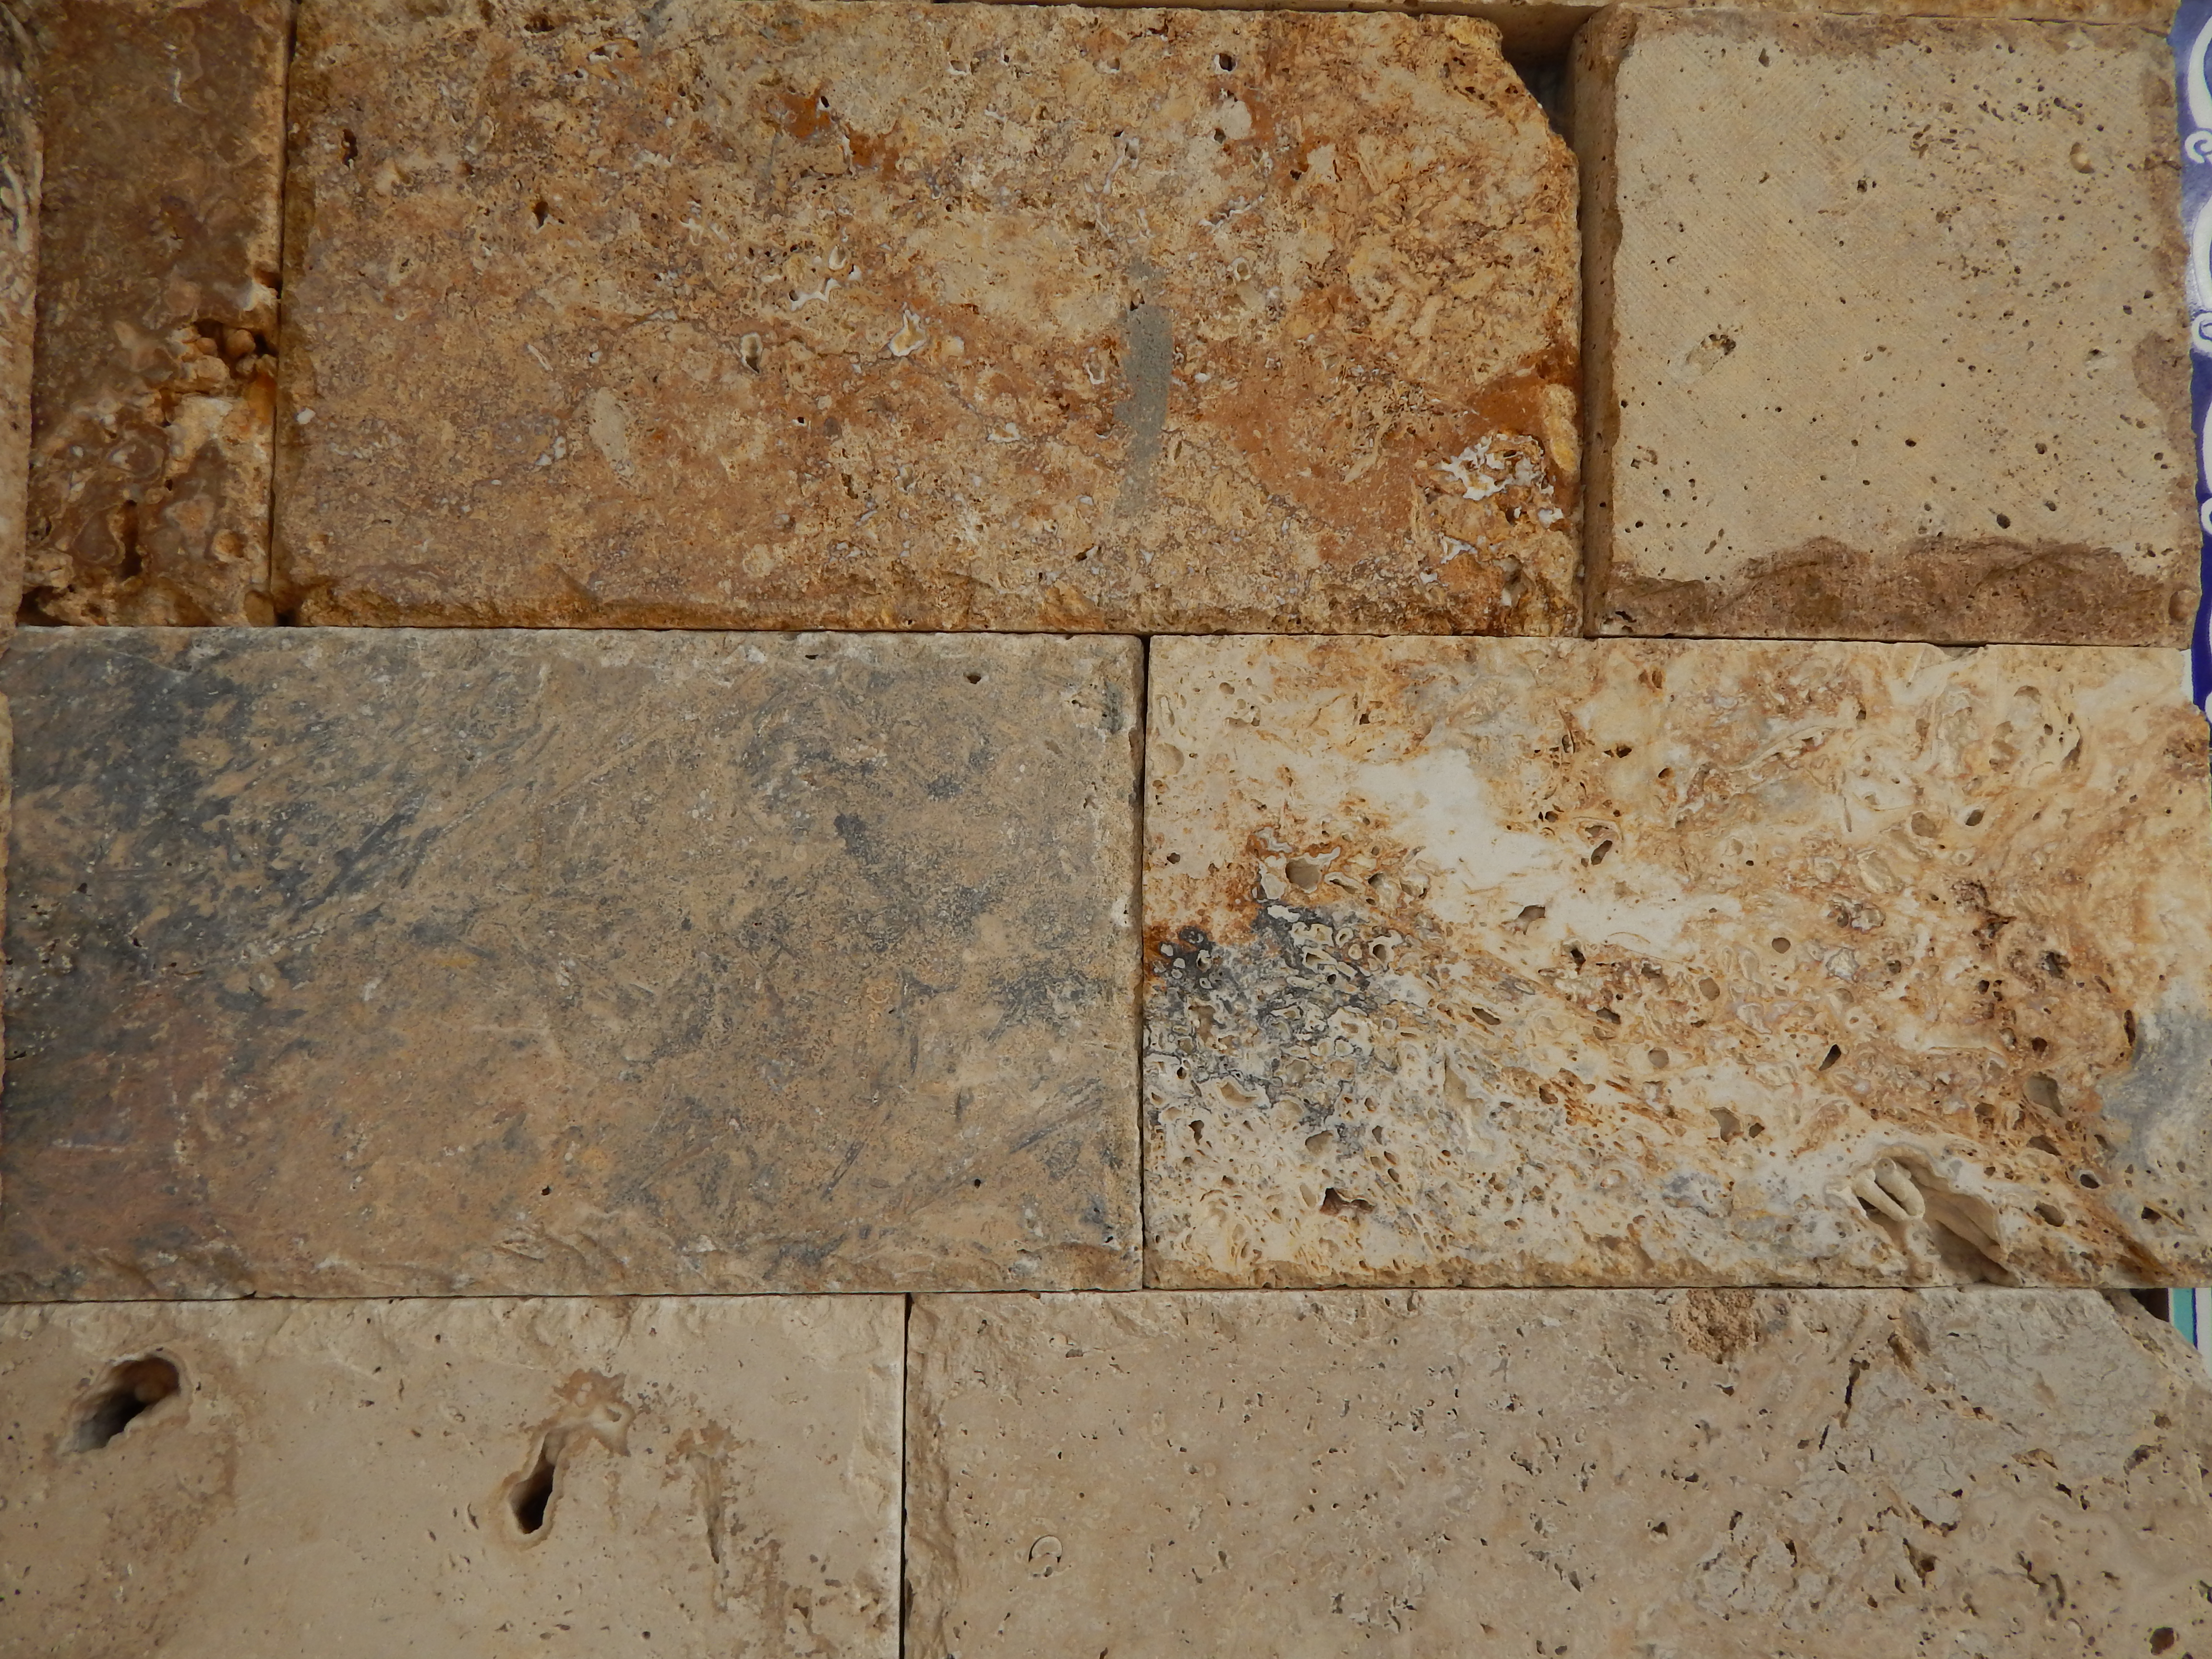
stone, texture, masonry, wall, natural, rock, stones, background, seamless, stacked, pattern, fence, design, old, wallpaper, construction, surface, rough, solid, grunge, concrete, backdrop, architecture, house, garden, stone wall, brick, tile, material, flooring, floor, brickwork, limestone